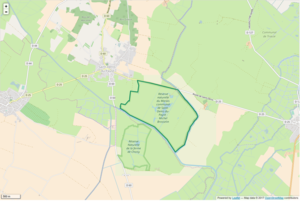
Périmètre de la RNN Michel Brosselin Saint-Denis du Payré.
La réserve naturelle nationale du marais communal de Saint-Denis-du-Payré ou réserve naturelle Michel Brosselin est une réserve naturelle nationale située en Pays de la Loire. Classée en 1976, elle occupe une surface de 206 hectares et protège un marais communal typique du marais poitevin.